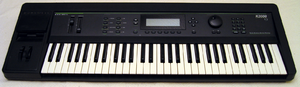
Le K2000, commercialisé en 1991, est un synthétiseur basé sur la technologie VAST.
Kurzweil Music Systems est une société fondée dans les années 1970 par Raymond Kurzweil. Kurzweil fabrique des synthétiseurs, des pianos numériques de salon, des effets de studio d'enregistrement.